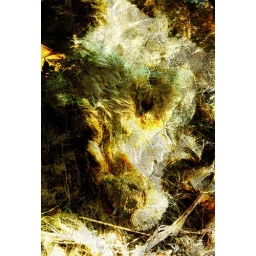
Found this dead decaying dog on the side of the road on a journey through the countryside in rural Texas